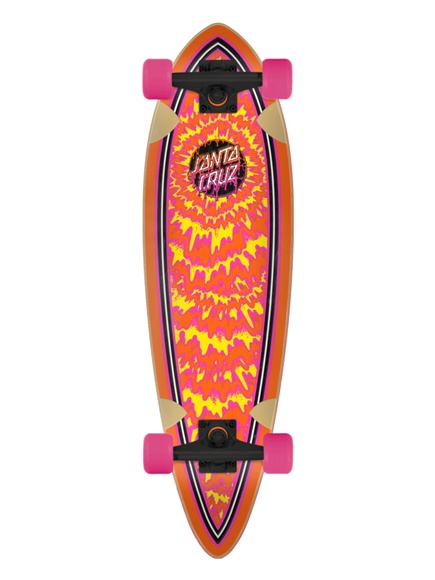
Santa Cruz Toxic Dot Pintail Cruiser Longboard Complete 9.2" x 33"
New pintail cruzer graphics from Santa Cruz Skateboards! The "Toxic Dot" Pintail Cruzer is a great choice for beginners getting into skateboarding or for a more experienced rider looking for a solid downhill board or a cruzer for their commute. Get out and enjoy cruising around. Comes with Road Rider 72mm, 78a wheels, abec 3 bearings, and Road Rider 180 trucks. Construction 9-ply Family Pintail Length 33 in Width 9.2 in
Brand: Santa Cruz
Category: Sporting Goods > Outdoor Recreation > Skateboarding > Complete Skateboards > Cruisers